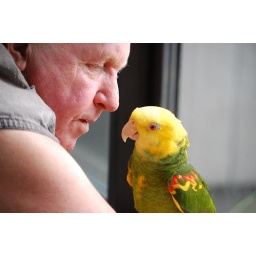
Boomer the parrot and his owner Lee. Boomer hangs out with Lee in the skyway near my office in downtown St. Paul.